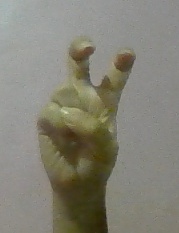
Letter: toot